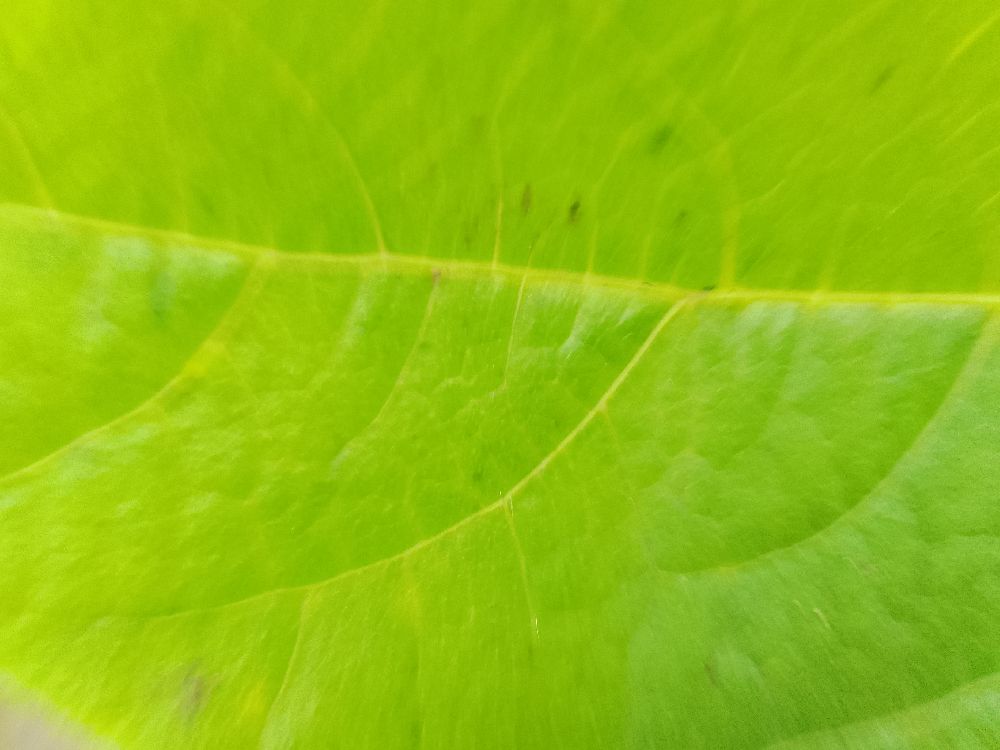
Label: healthy